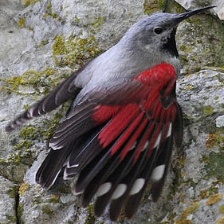
Species: WALL CREAPER
Scientific name: TICHODROMA MURARIA